Computer Bismarck

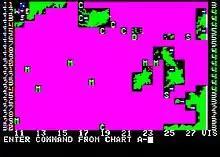
"Computer Bismarck" takes place in the Atlantic Ocean, with letters representing units and facilities. Players input commands in the prompt below the map.

The game is a simulation of the German battleship "Bismarck"s last battle in the Atlantic Ocean during World War II. On May 24, 1941, "Bismarck" and sank the British and damaged at the Battle of the Denmark Strait. Following the battle, British Royal Navy ships and aircraft pursued "Bismarck" for two days. After being crippled by a torpedo bomber on the evening of May 26, "Bismarck" was sunk the following morning.